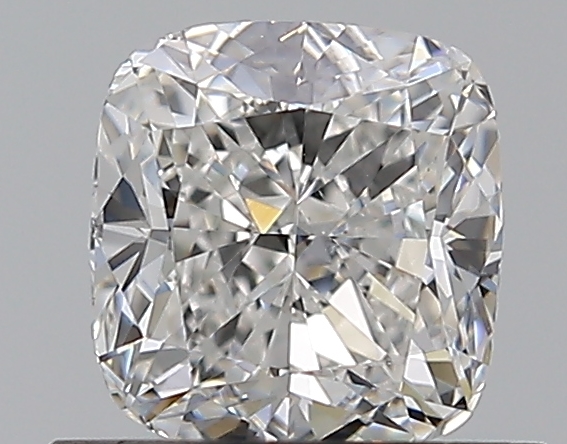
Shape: cushion
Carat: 0.7
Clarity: VS2
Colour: F
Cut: EX
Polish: EX
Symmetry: VG
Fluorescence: N
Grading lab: GIA
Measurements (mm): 5.09 x 4.86 x 3.28